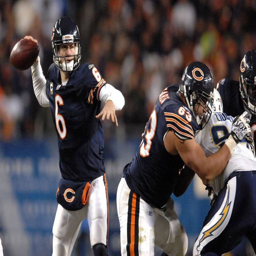
american football player fires a pass during sunday 's game .